Trafford

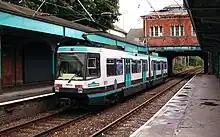
Sale tram stop

Trafford is the home of several major sports teams, including Manchester United Football Club and Lancashire County Cricket Club (LCCC). Manchester United began as Newton Heath L&YR F.C. in 1878. The team plays at Old Trafford football ground, which is sometimes used as a stadium for major football matches like the 2003 UEFA Champions League final. Manchester United have won the FA Cup 13 times and been the Premier League champions 13 times (since the league was formed 31 seasons ago) and were Football League champions seven times in the years prior to that. The club last won the Premier League in 2013. LCCC started as the Manchester Cricket Club, and represents the historic county of Lancashire. The club contested the original 1890 County Championship. Old Trafford Cricket Ground – Lancashire's home ground – stages international matches, including Test matches and One Day Internationals. The team has won the county championship eight times outright (with one shared) and were the county champions in 2011 – the county's first outright triumph since 1934, but were then relegated to the second division in 2012.